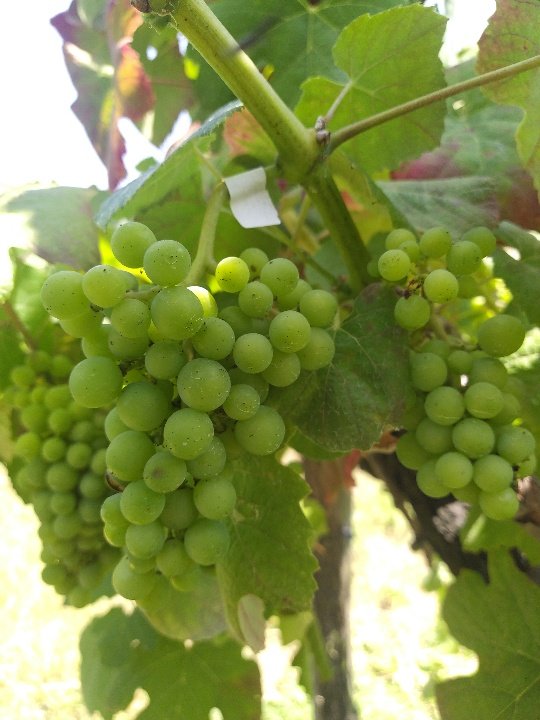
Berries visible: 0
Grape clusters: 0